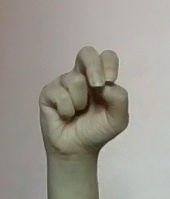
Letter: gaaf